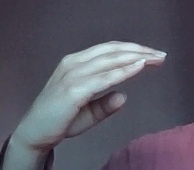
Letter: jeem